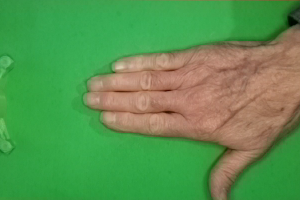
Label: paper